Sam Ricketts

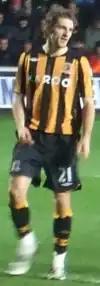
Ricketts playing for Hull City in 2009

After 103 appearances in total for Swansea, Ricketts moved to Championship club Hull City on 14 July 2006 on a three-year contract. Hull triggered his release clause by paying £300,000. He started every minute of Hull's first ten games but sustained a broken cheekbone in the tenth game – a win against Hartlepool United – that required an operation, thereby ruling him out for several weeks. He made 45 appearances during the season, and scored his only goal for Hull on 31 March 2007, in a 4–0 home win over Southend United.